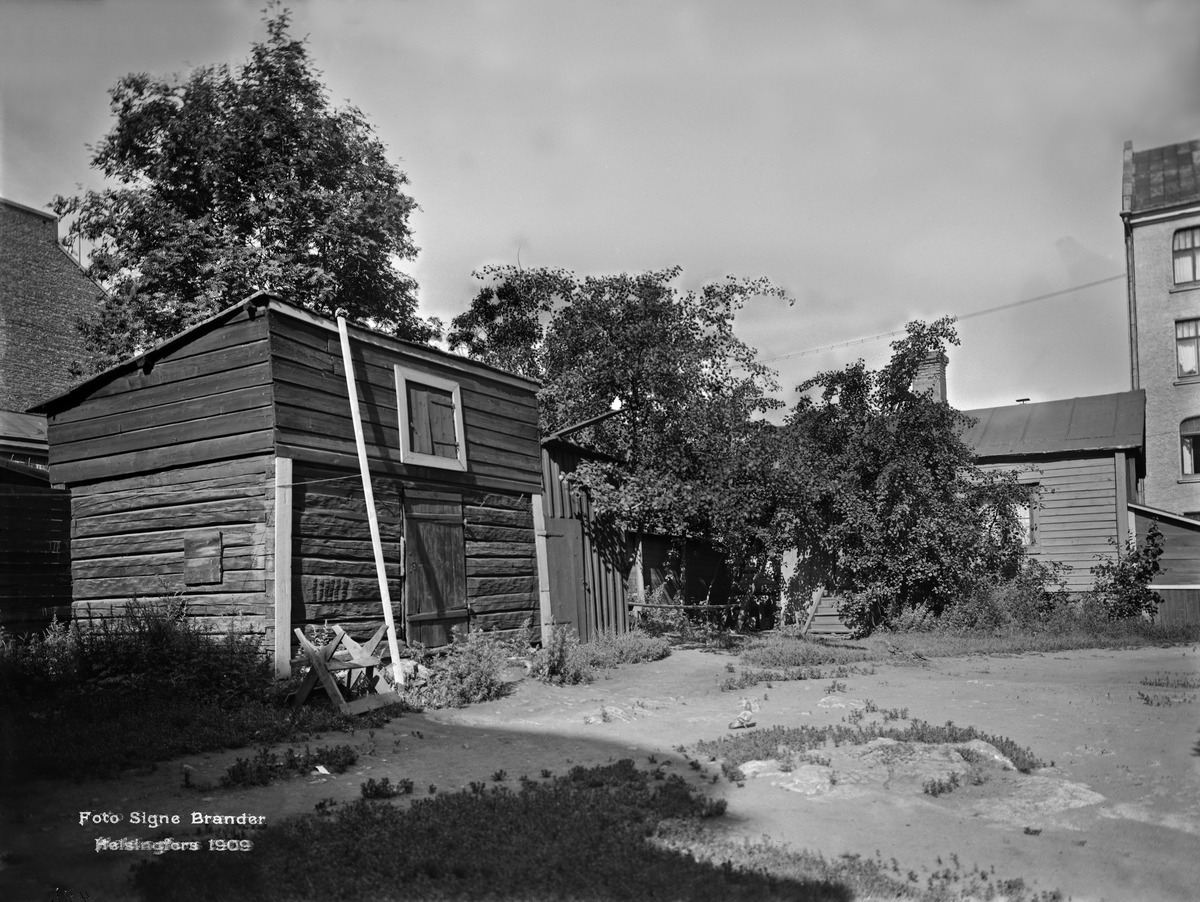
Iso Roobertinkatu 38
sisällön kuvaus: Iso Roobertinkatu 38. Piha. mustavalkoinen
Kuvaaja: Brander, Signe, valokuvaaja
Ajankohta: kuvausaika 1909
Paikka: Suomi, Uusimaa, Helsinki, Punavuori Helsinki, Iso Roobertinkatu 36
Aiheet: puurakennukset, pihat